BlackBerry Bold 9700

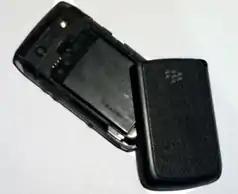
The Bold 9700 without its battery cover

The smartphone considerably reduces its predecessor's sizes, measuring 4.3 by 2.4 by 6 inches (10.92, 6.09 and 15.24 centimeters, respectively). The Bold 9700 has a 624 MHz processor and a 256MB Flash memory. The device uses a 2.44 inch HVGA (approximately 6.1 cm) non-touch LCD display at a resolution of 480×360 pixels. The resolution of the display was compared to that of HTC Magic, as it has also HVGA quality. The model changes its predecessor's trackball to an optical trackpad, with simple functionalities such as swiping the thumb to move it and press it to make a selection. This change prevented problems including the accumulation of dust behind the trackball. Similarly to previous BlackBerry models, BlackBerry 9700 has a 35-key QWERTY-type physical keyboard, which is smaller than that of Bold 9000. On the top of the device, there are two buttons that respectively lock or mute it; on the right side of it, rubberized keys are found, which can either control the audio volume or the music player; further down, there is a camera shutter key. Cosmetic changes including the addition of a leatherette battery cover were carried out in order to appeal to both sexes.